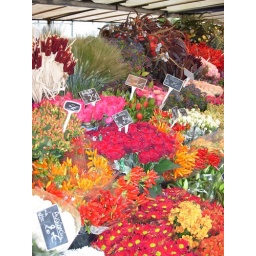
Flowers in Paris street market